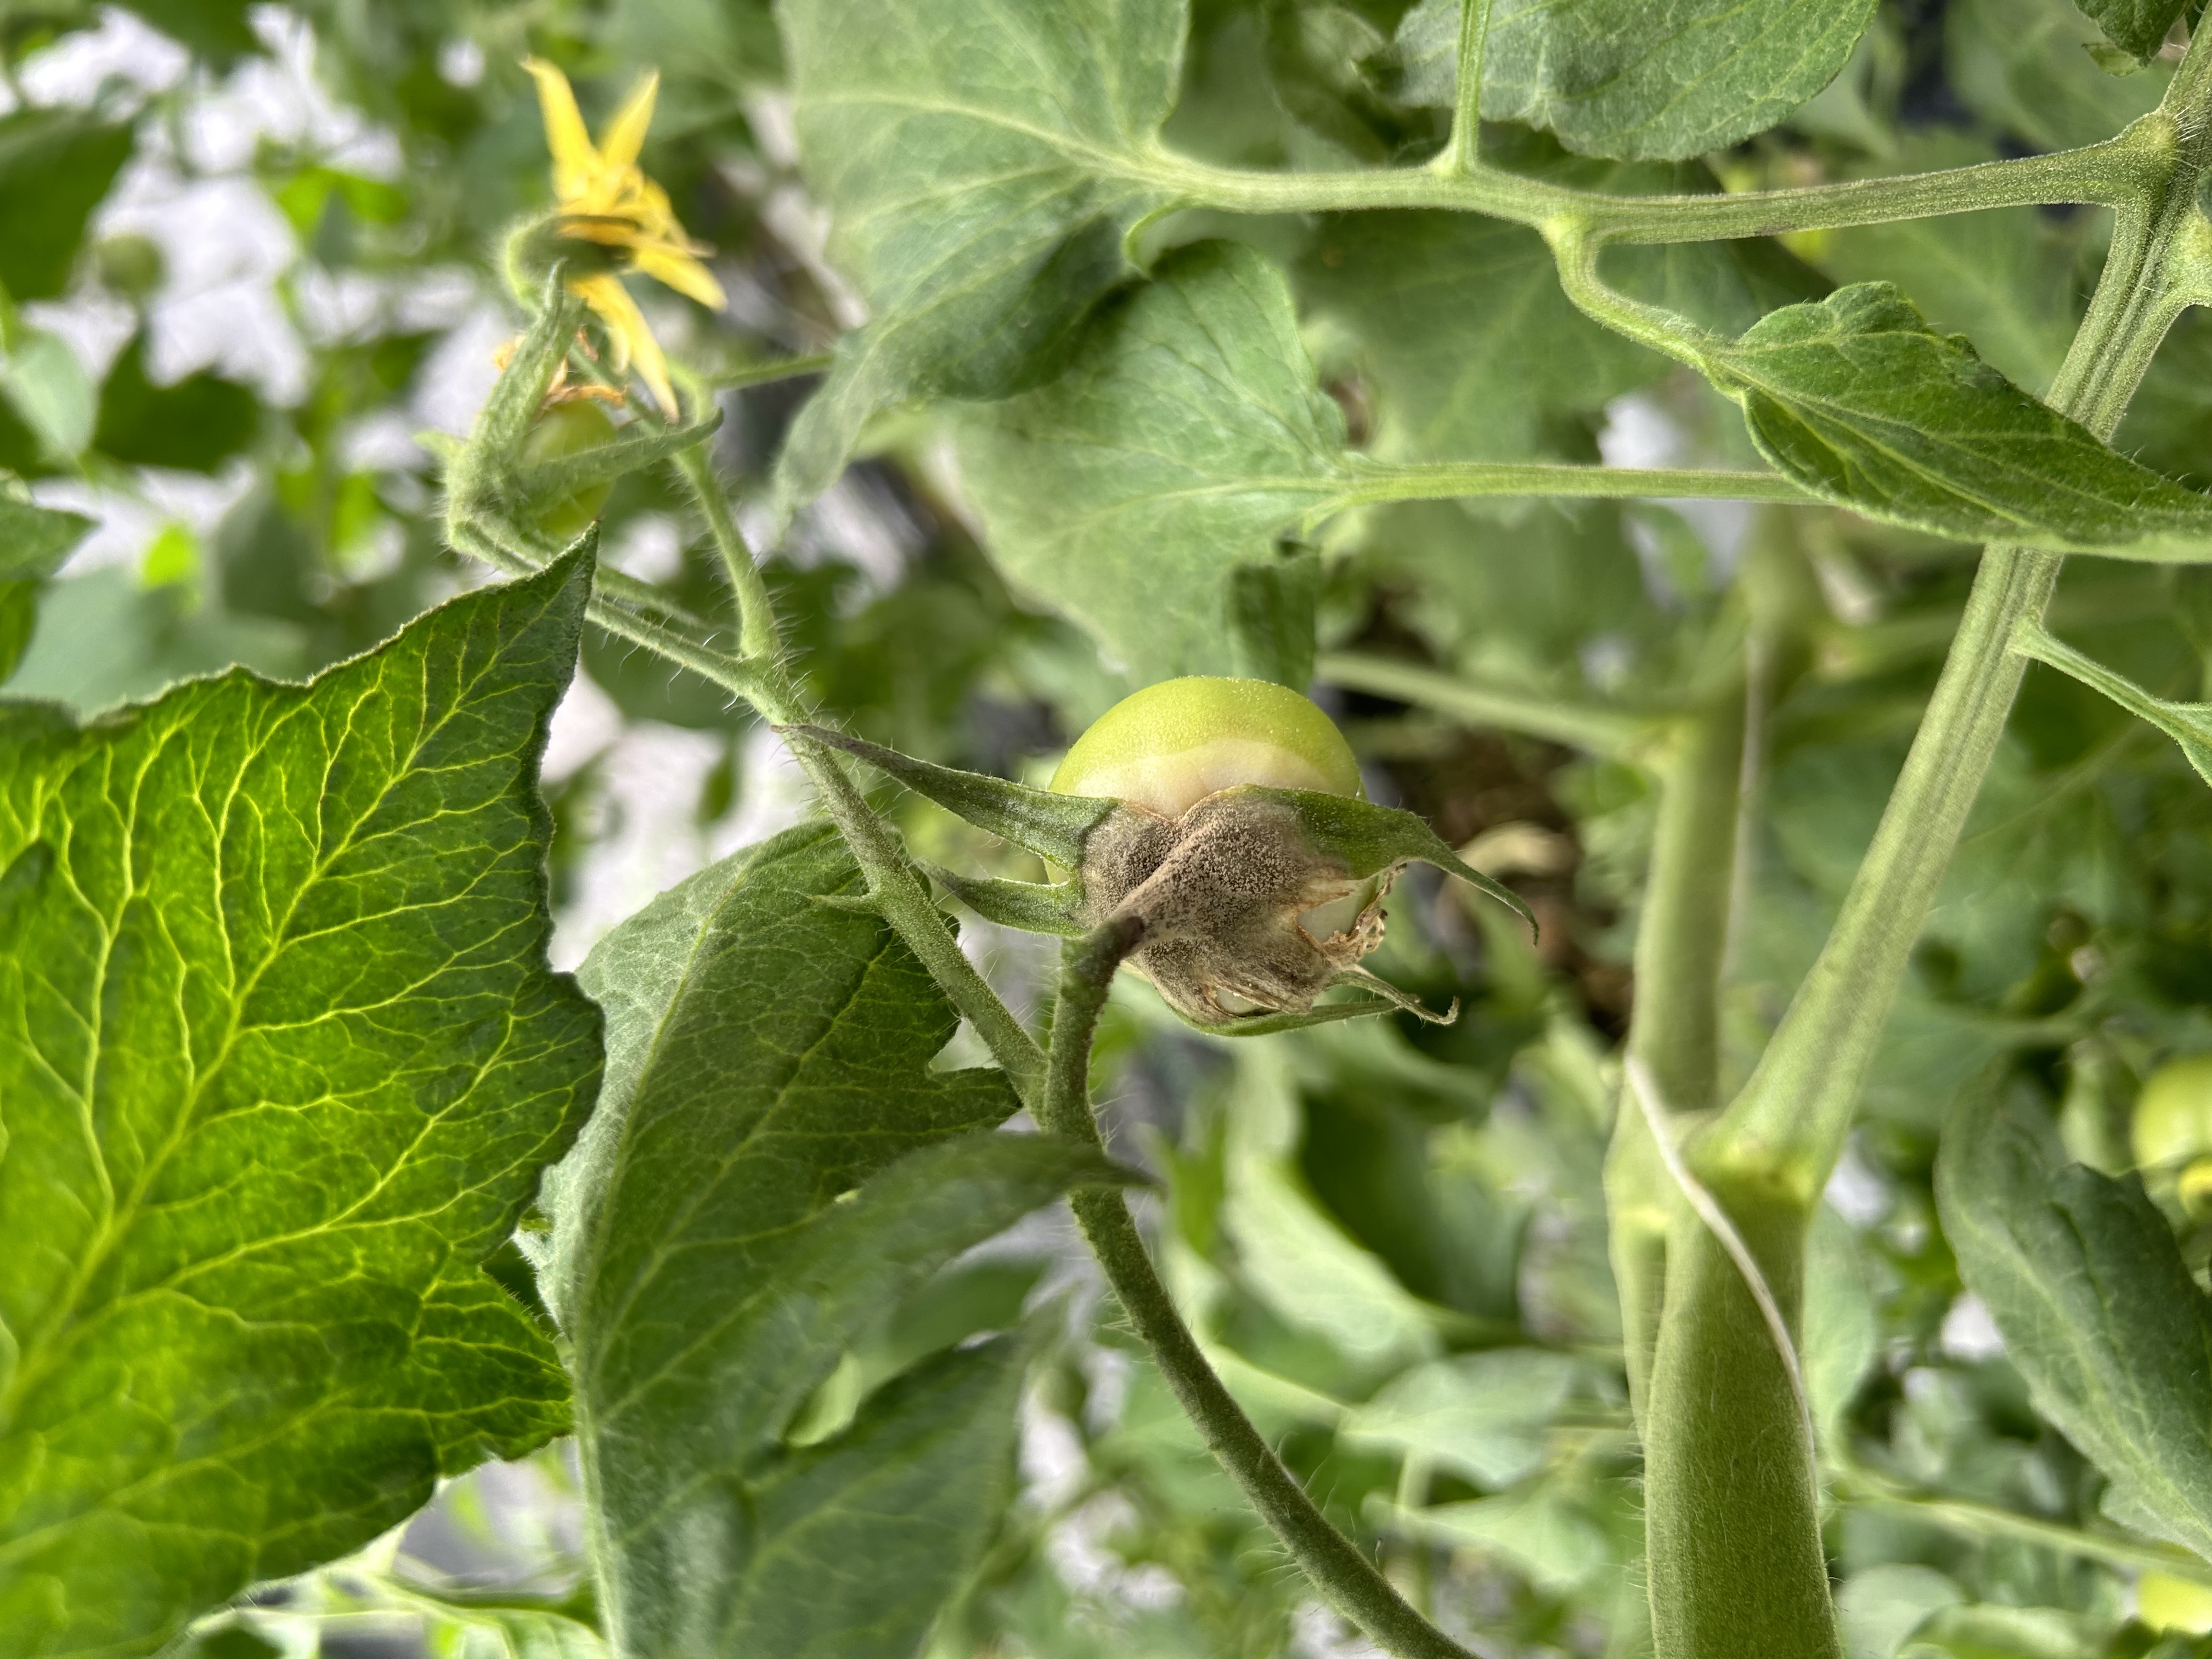
Disease: GrayMold